Magnolia

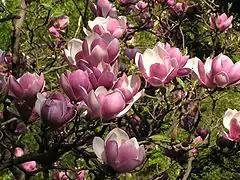
"Magnolia" × "soulangeana"

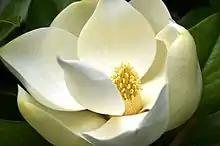
"Magnolia grandiflora"

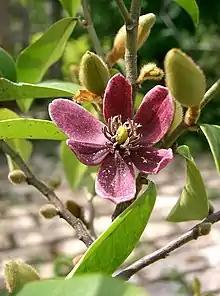
Flowering "Magnolia figo" 'Purple Queen'

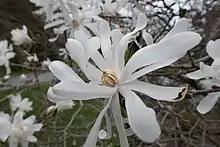
Star magnolia from botanical gardens, Halifax, Nova Scotia

The name "Magnolia" first appeared in 1703 in the "Genera" written by French botanist Charles Plumier, for a flowering tree from the island of Martinique ("talauma"). It was named after French botanist Pierre Magnol. English botanist William Sherard, who studied botany in Paris under Joseph Pitton de Tournefort, a pupil of Magnol, was most probably the first after Plumier to adopt the genus name "Magnolia". He was at least responsible for the taxonomic part of Johann Jacob Dillenius's "Hortus Elthamensis" and of Mark Catesby's "Natural History of Carolina, Florida and the Bahama Islands". These were the first works after Plumier's "Genera" that used the name "Magnolia", this time for some species of flowering trees from temperate North America. The species that Plumier originally named "Magnolia" was later described as "Annona dodecapetala" by Jean-Baptiste Lamarck and has since been named "Magnolia plumieri" and "Talauma plumieri" (among a number of other names), but is now known as "Magnolia dodecapetala".